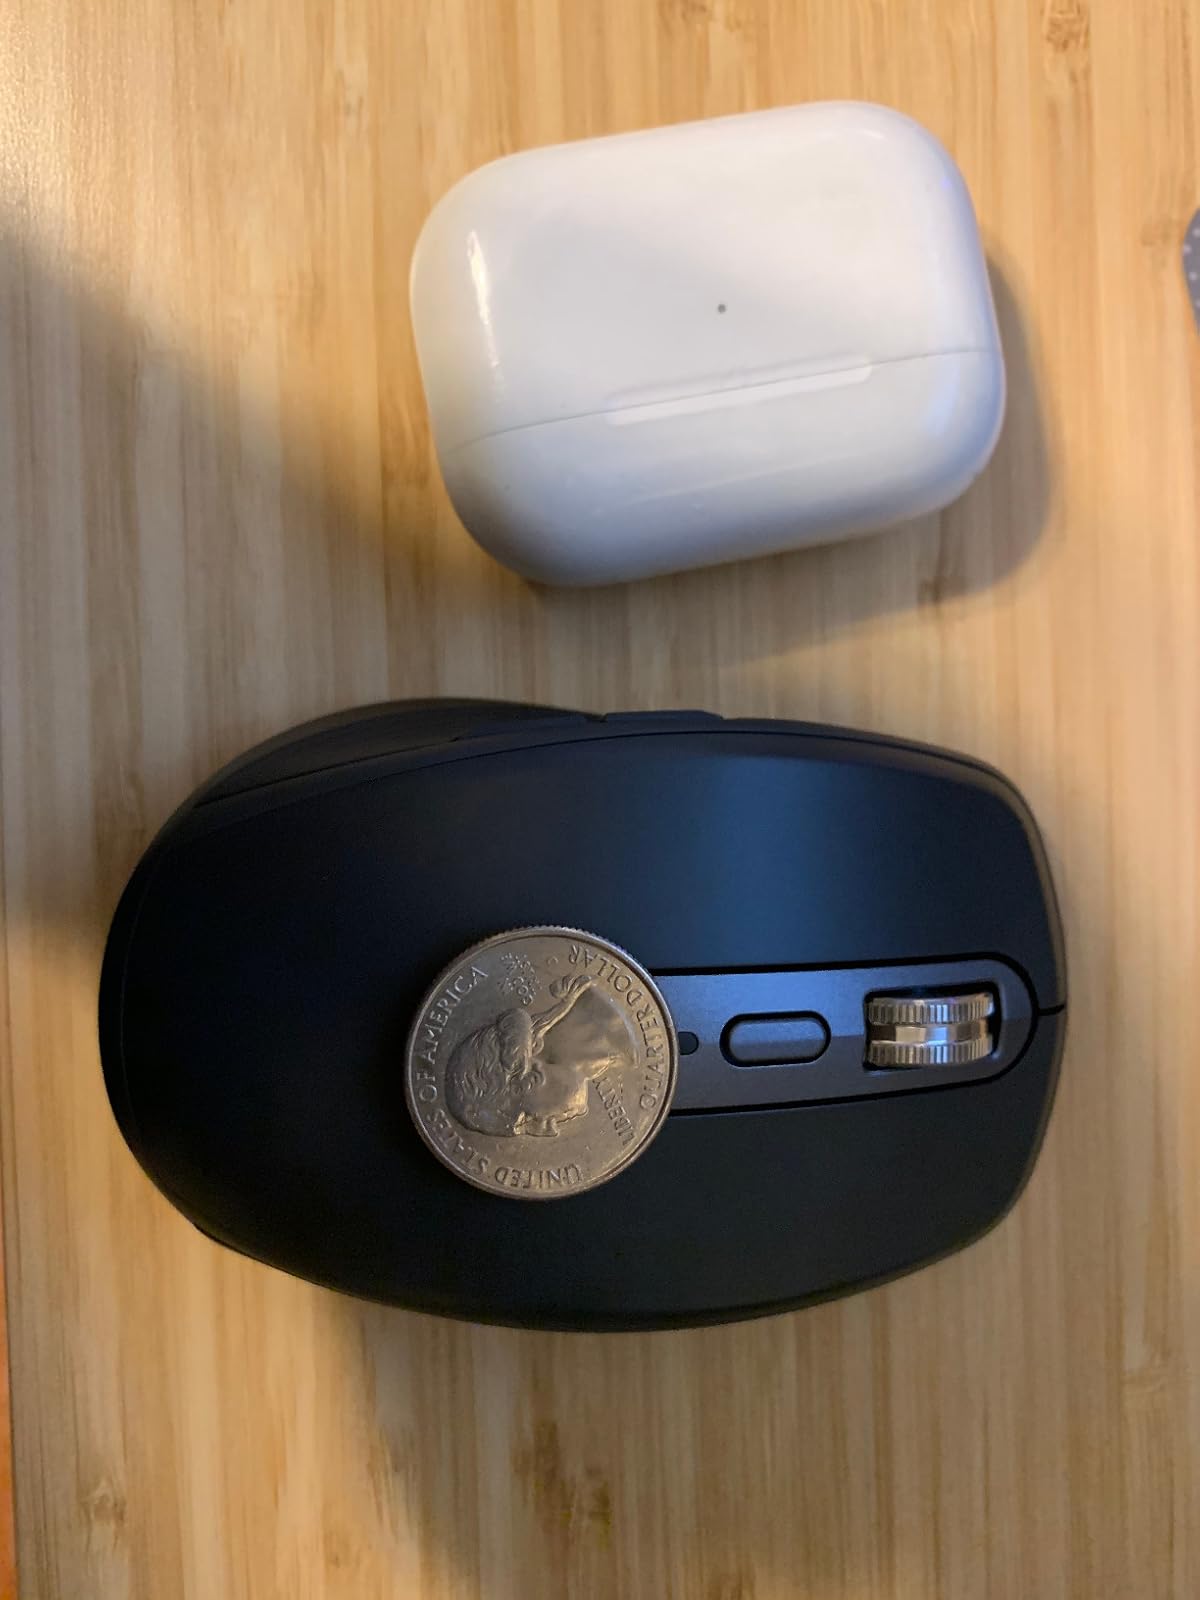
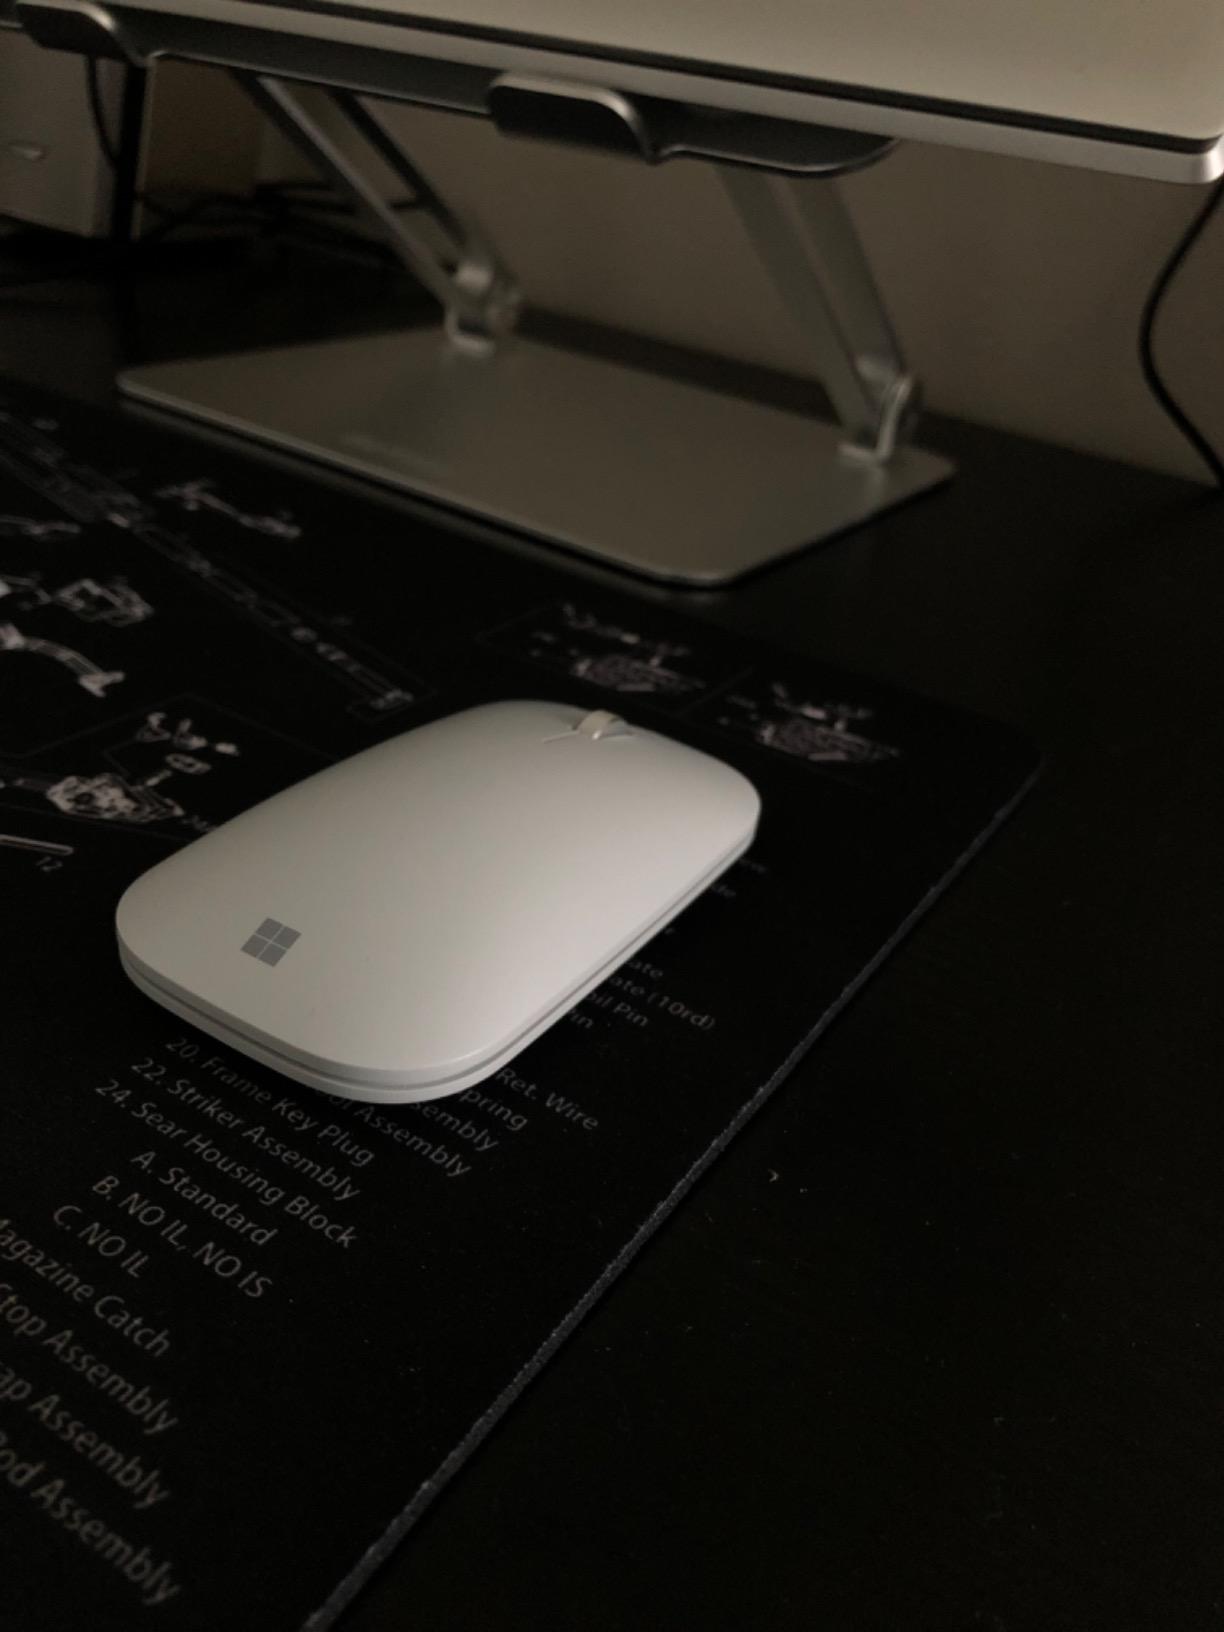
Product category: mouse
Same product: no